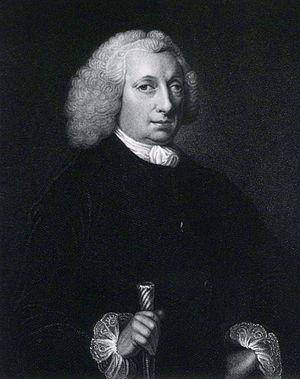
La canicule européenne de 1757 est une vague de chaleur très significative qui eut lieu en Europe en juillet 1757. Cette canicule pourrait avoir été le second été le plus chaud en Europe durant les 500 dernières années, selon des informations publiées après la canicule européenne de 2003.